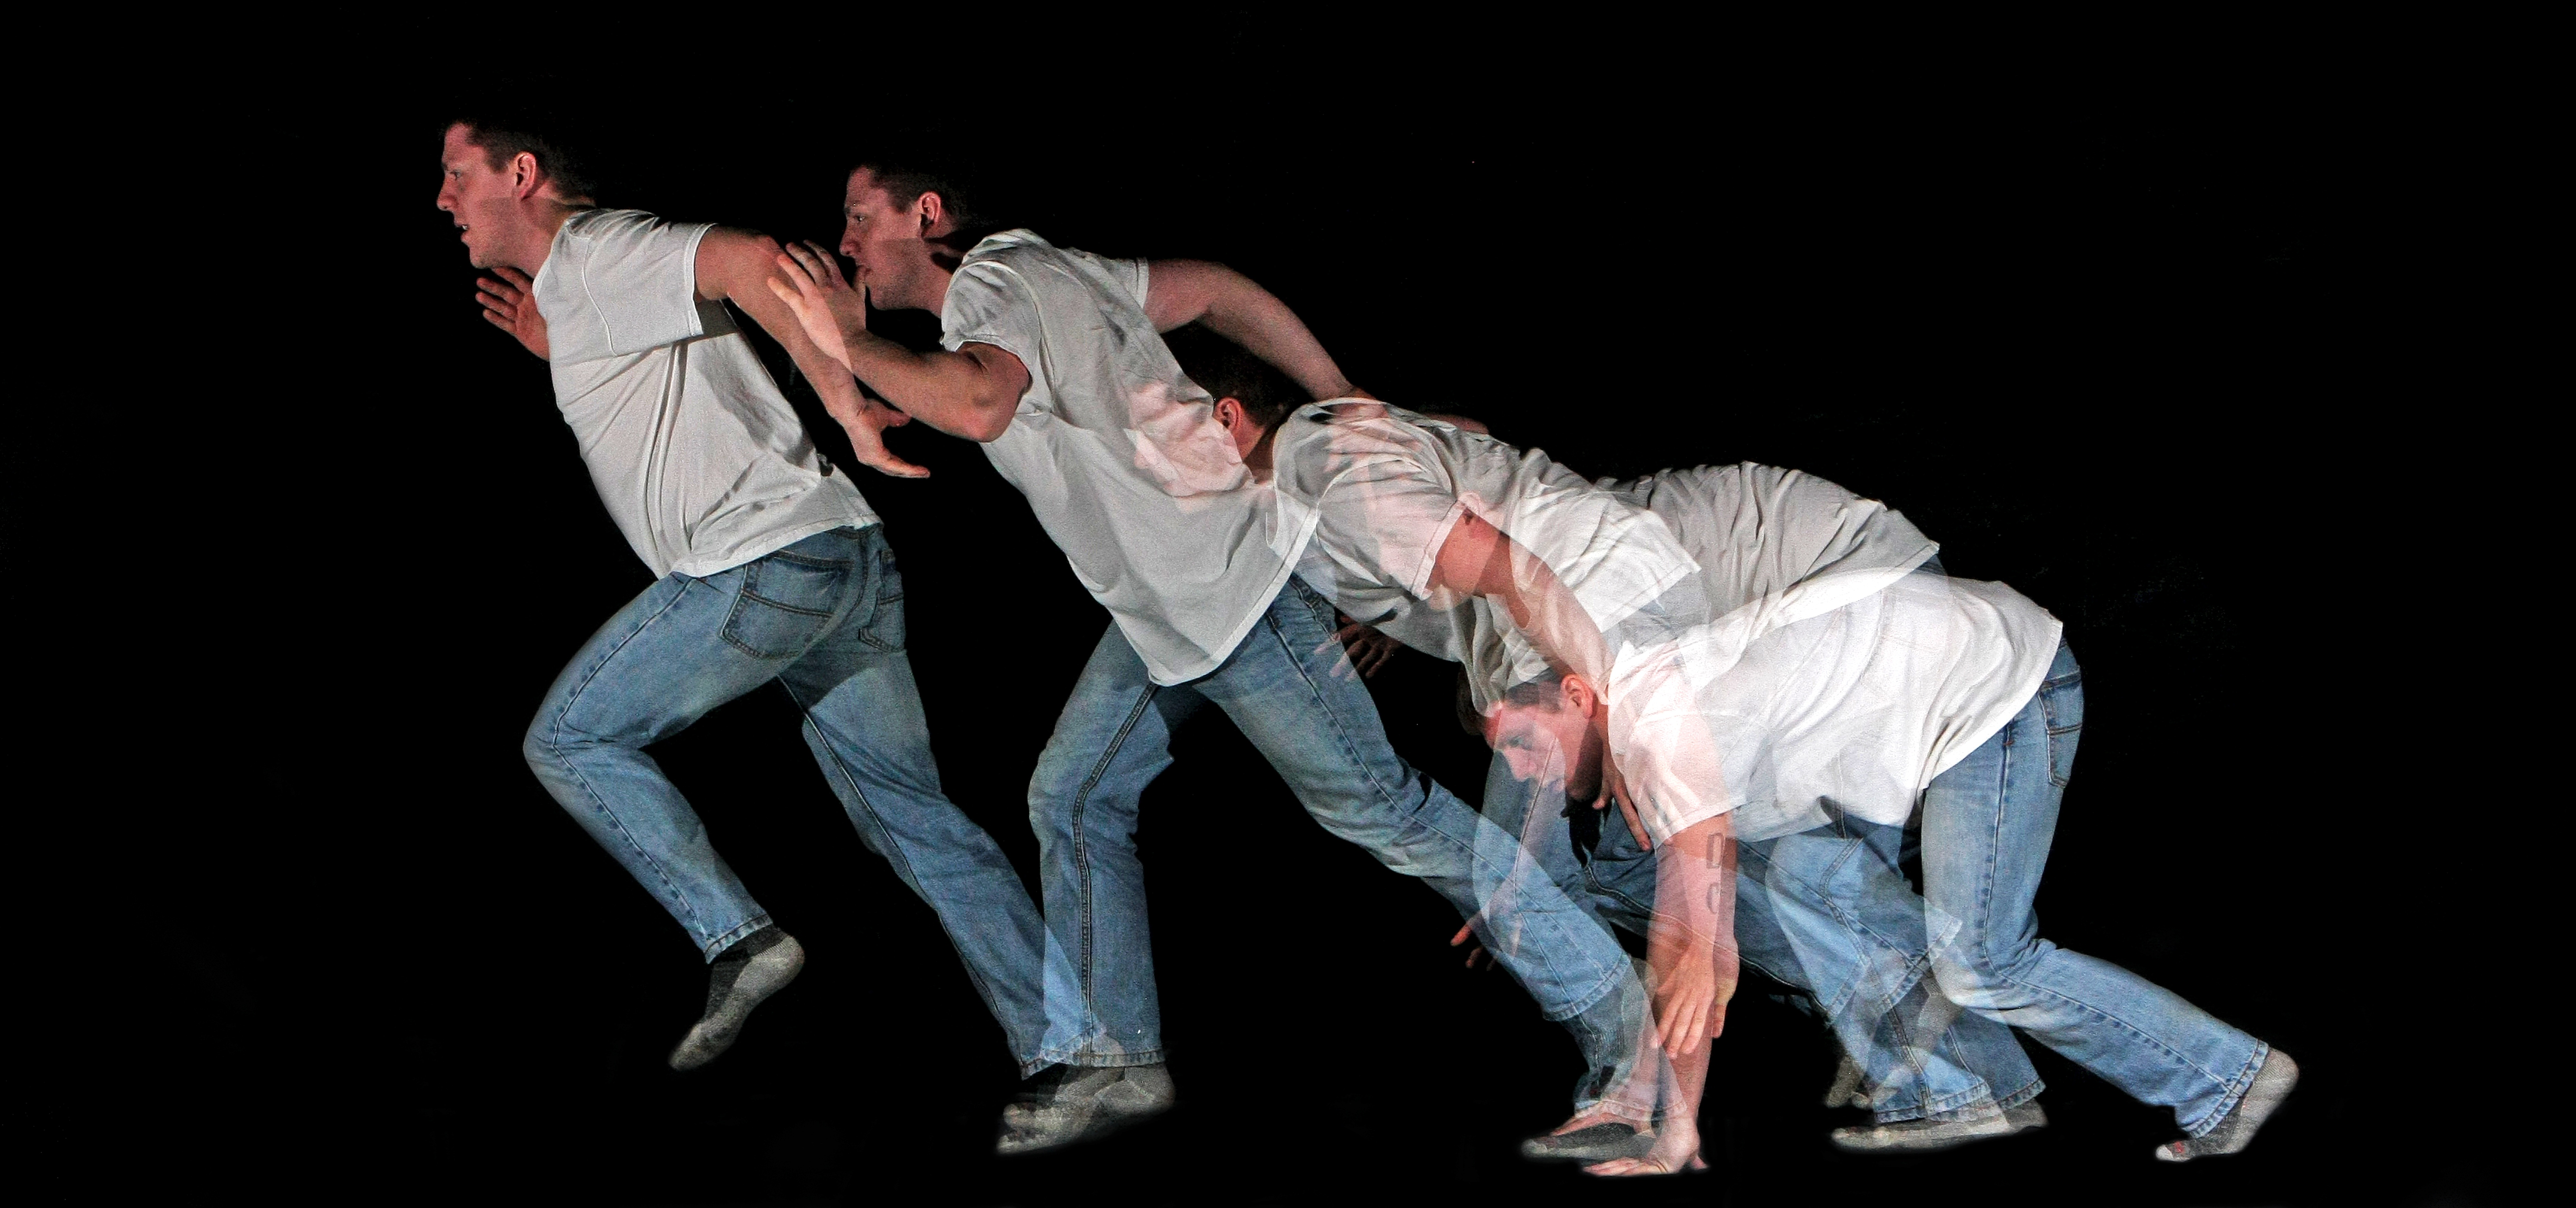
photography, running, dance, performance art, sports, event, entertainment, performing arts, choreography, team sport, musical theatre, modern dance, concert dance, stop motion